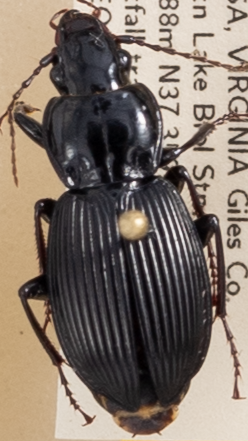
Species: Pterostichus coracinus
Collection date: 2019-07-16
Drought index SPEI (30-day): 0.274
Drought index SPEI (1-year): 2.09
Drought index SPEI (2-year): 2.09